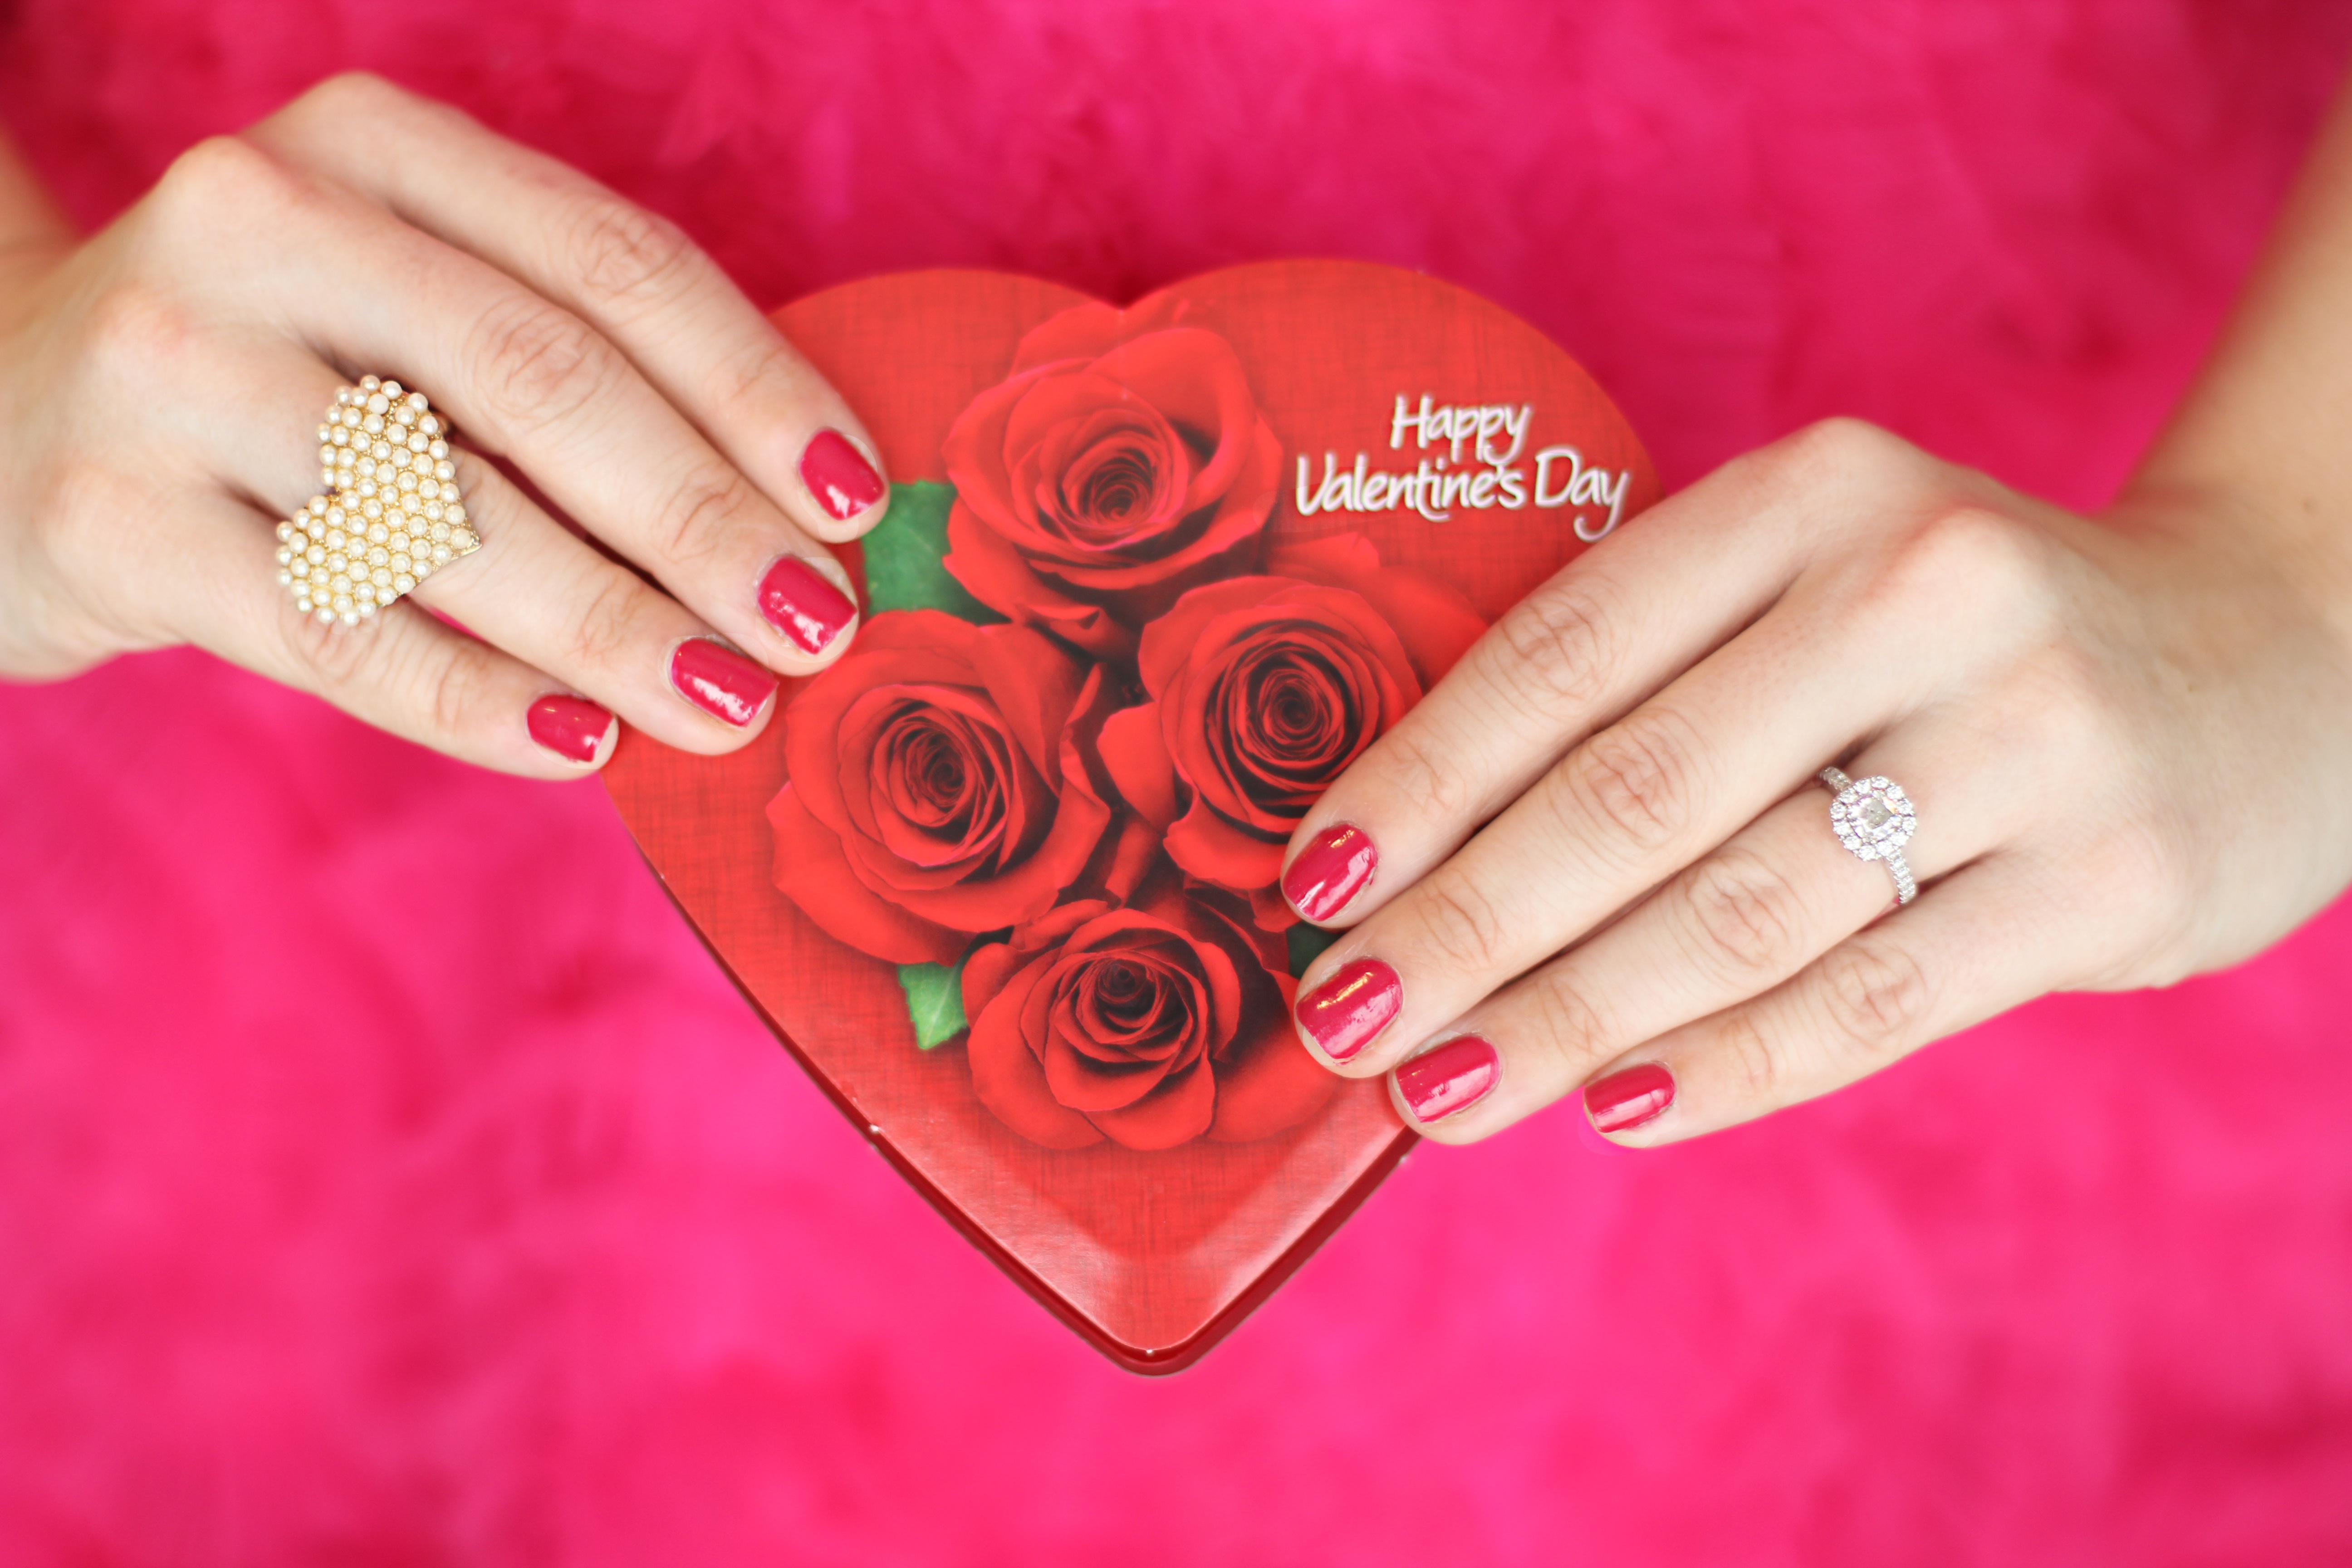
hand, girl, woman, sweet, ring, flower, petal, celebration, sign, love, heart, gift, finger, red, symbol, holiday, couple, romance, romantic, box, pink, nail, marriage, lip, engagement, package, celebrate, present, manicure, close up, jewellery, nail polish, amour, happy, hands, dating, beauty, candy, valentine, valentines day, february, emotion, cosmetics, feeling, surprise, valentine's day, chocolates, be mine, february 14, pretty hands